Latin American literature

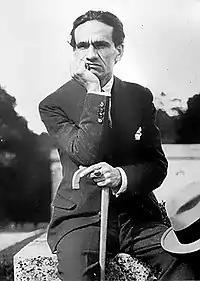
Peruvian poet César Vallejo, considered by Thomas Merton "the greatest universal poet since Dante"

The Neustadt International Prize for Literature, perhaps the most important international literary award after the Nobel Prize, counts several Latin American authors among its recipients; they include: Claribel Alegría (Nicaragua), Álvaro Mutis (Colombia), João Cabral de Melo Neto (Brazil), Octavio Paz (Mexico), and Gabriel García Márquez (Colombia). Candidates for the prize include: Arturo Uslar Pietri (Venezuela), Ricardo Piglia (Argentina), Mario Vargas Llosa (Peru), Marjorie Agosin (Chile), Eduardo Galeano (Uruguay), Homero Aridjis (Mexico), Luis Fernando Verissimo (Brazil), Augusto Monterroso (Guatemala), Ernesto Cardenal (Nicaragua), Carlos Fuentes (Mexico), Jorge Luis Borges (Argentina), Jorge Amado (Brazil), Ernesto Sábato (Argentina), Carlos Drummond de Andrade (Brazil), and Pablo Neruda (Chile).